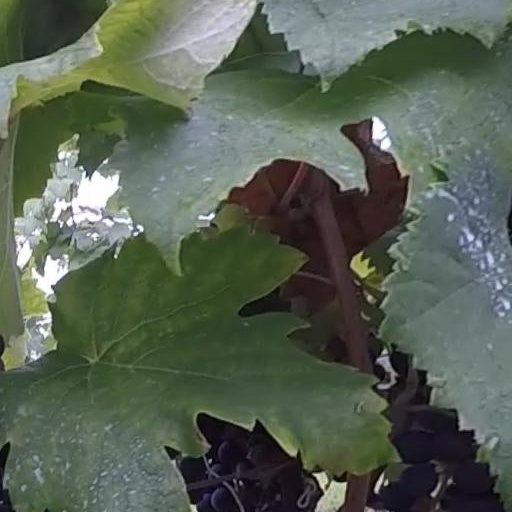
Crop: grape